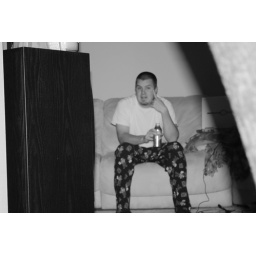
Sitting on the floor in my kitchen learning to use my camera on different modes.